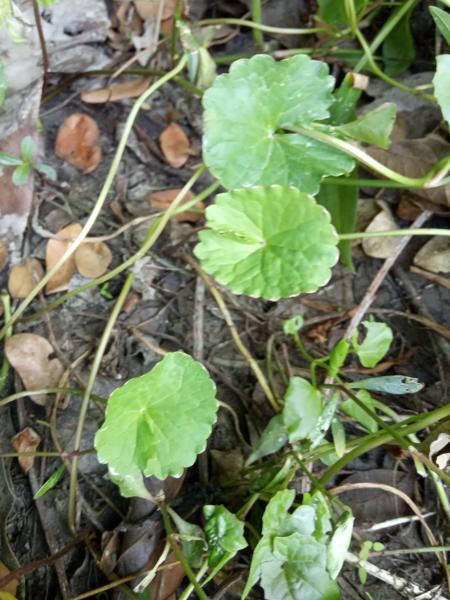
Weed species: Centella asiatica